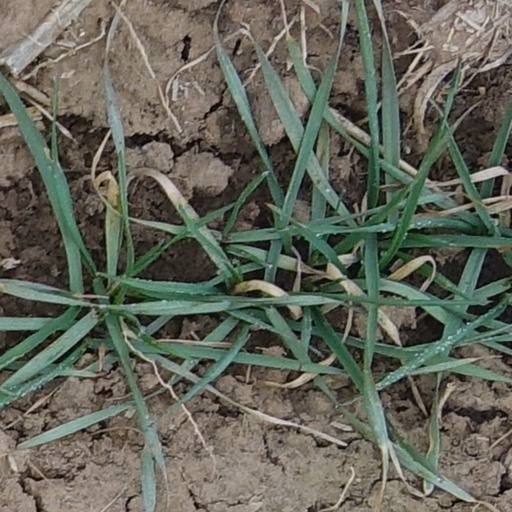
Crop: wheat